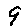
Label: 9